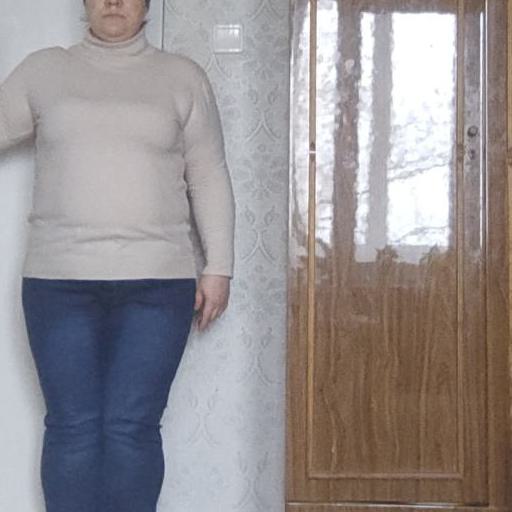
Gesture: no_gesture